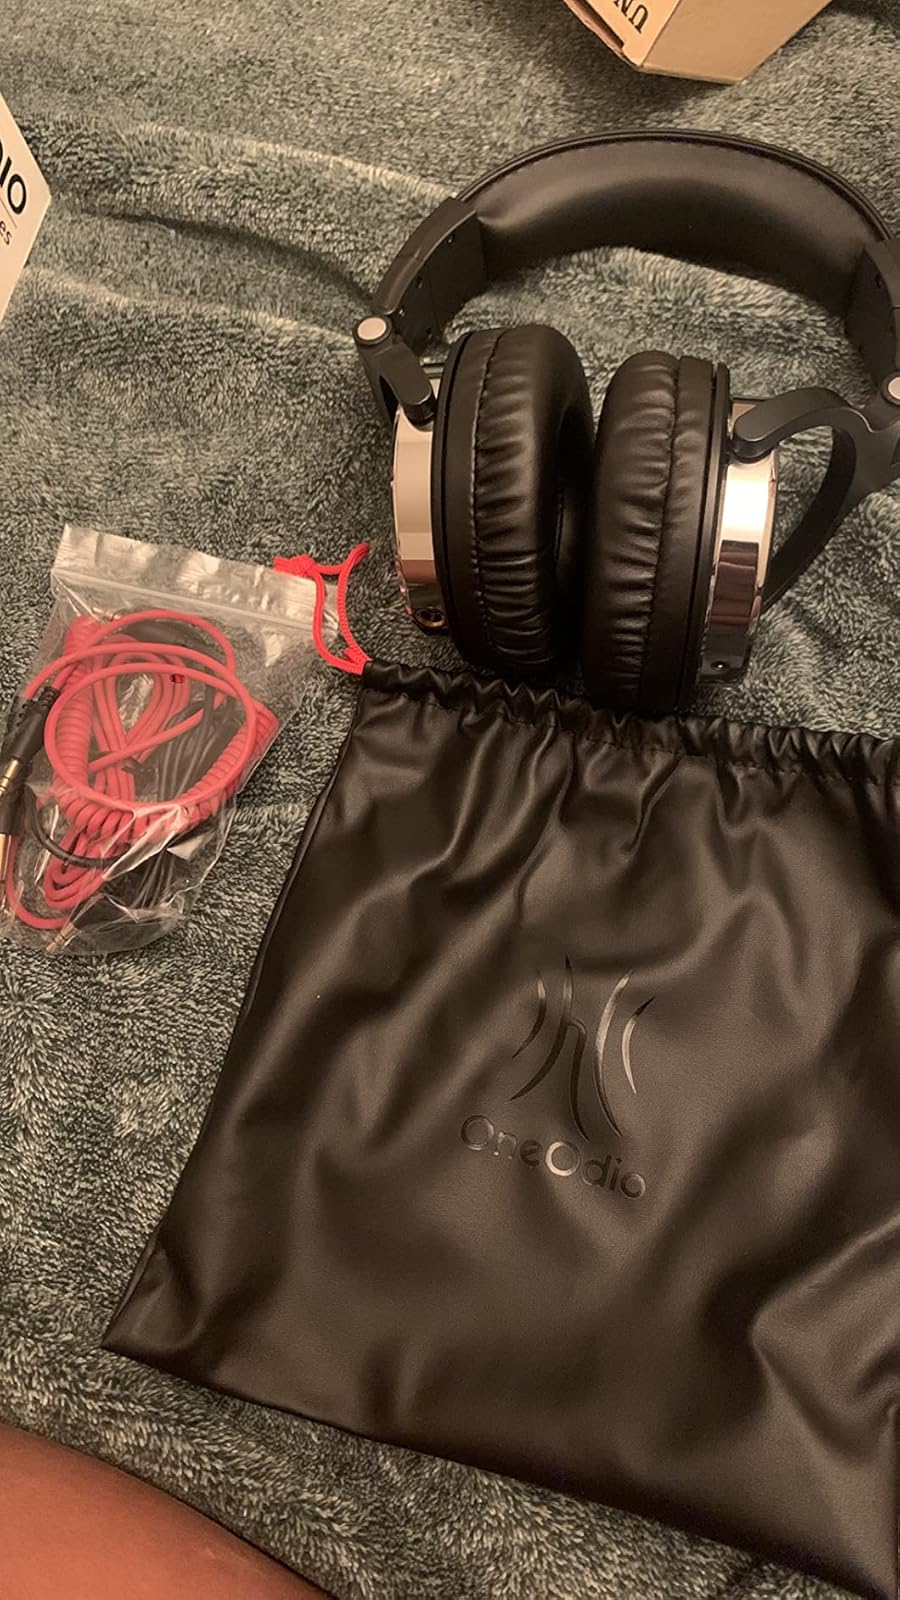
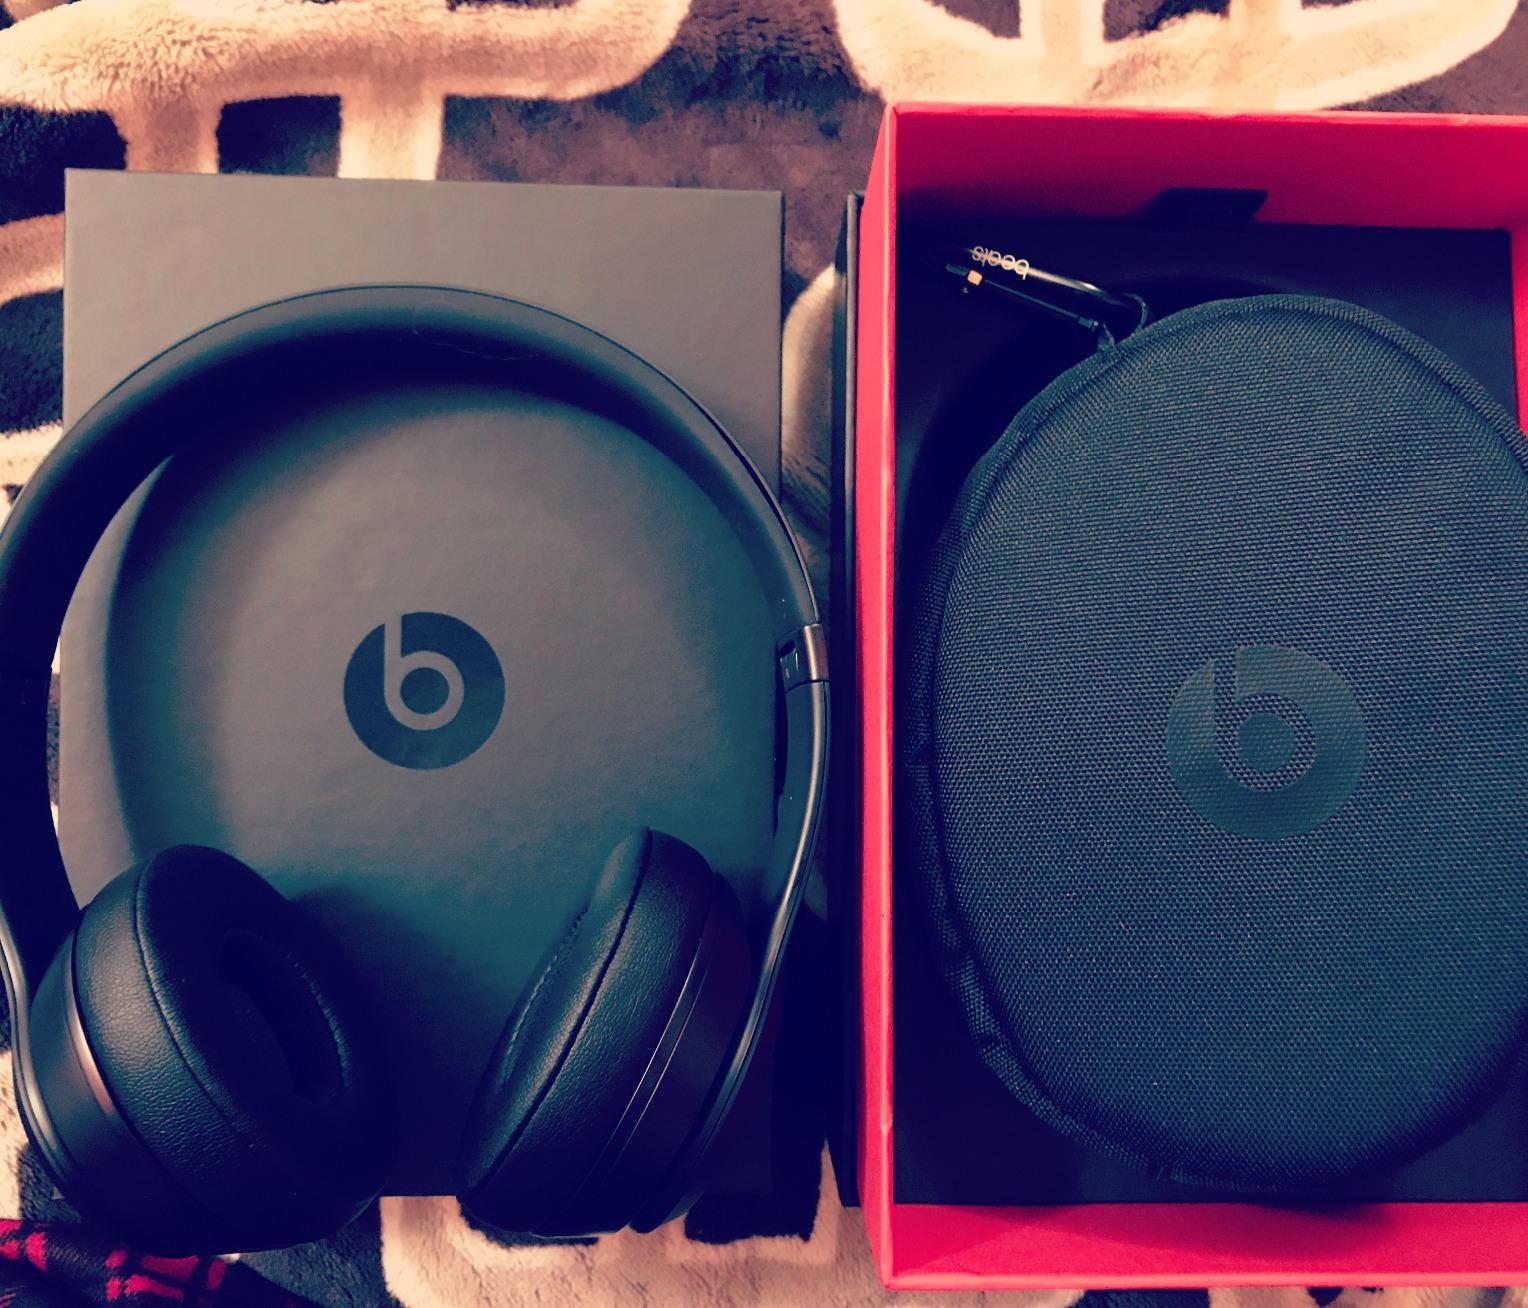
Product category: headphones
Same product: no